Sizzla

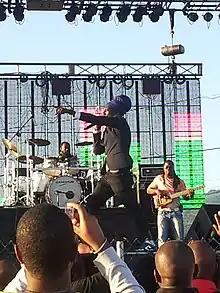
Sizzla Kalonji (middle) in 2013

Miguel Orlando Collins (born 17 April 1976), known by his stage name Sizzla Kalonji or Sizzla, is a Jamaican reggae musician. He is one of the most commercially and critically successful contemporary reggae artists and is noted for his high number of releases. As of 2018 he has released 56 solo albums.